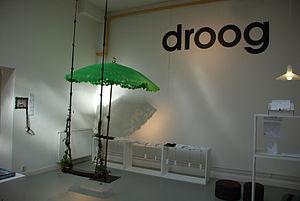
Droog Design est une entreprise néerlandaise de design conceptuel située à Amsterdam aux Pays-Bas. Droog travaille avec des designers indépendants pour concevoir et réaliser des produits, des projets, des expositions et des événements. Droog a travaillé avec, entre autres, Marcel Wanders, Hella Jongerius, Tejo Remy, Richard Hutten, Ed Annink et Jurgen Bey.